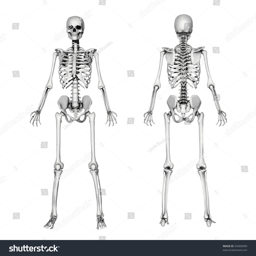
a female skeleton , front and back .